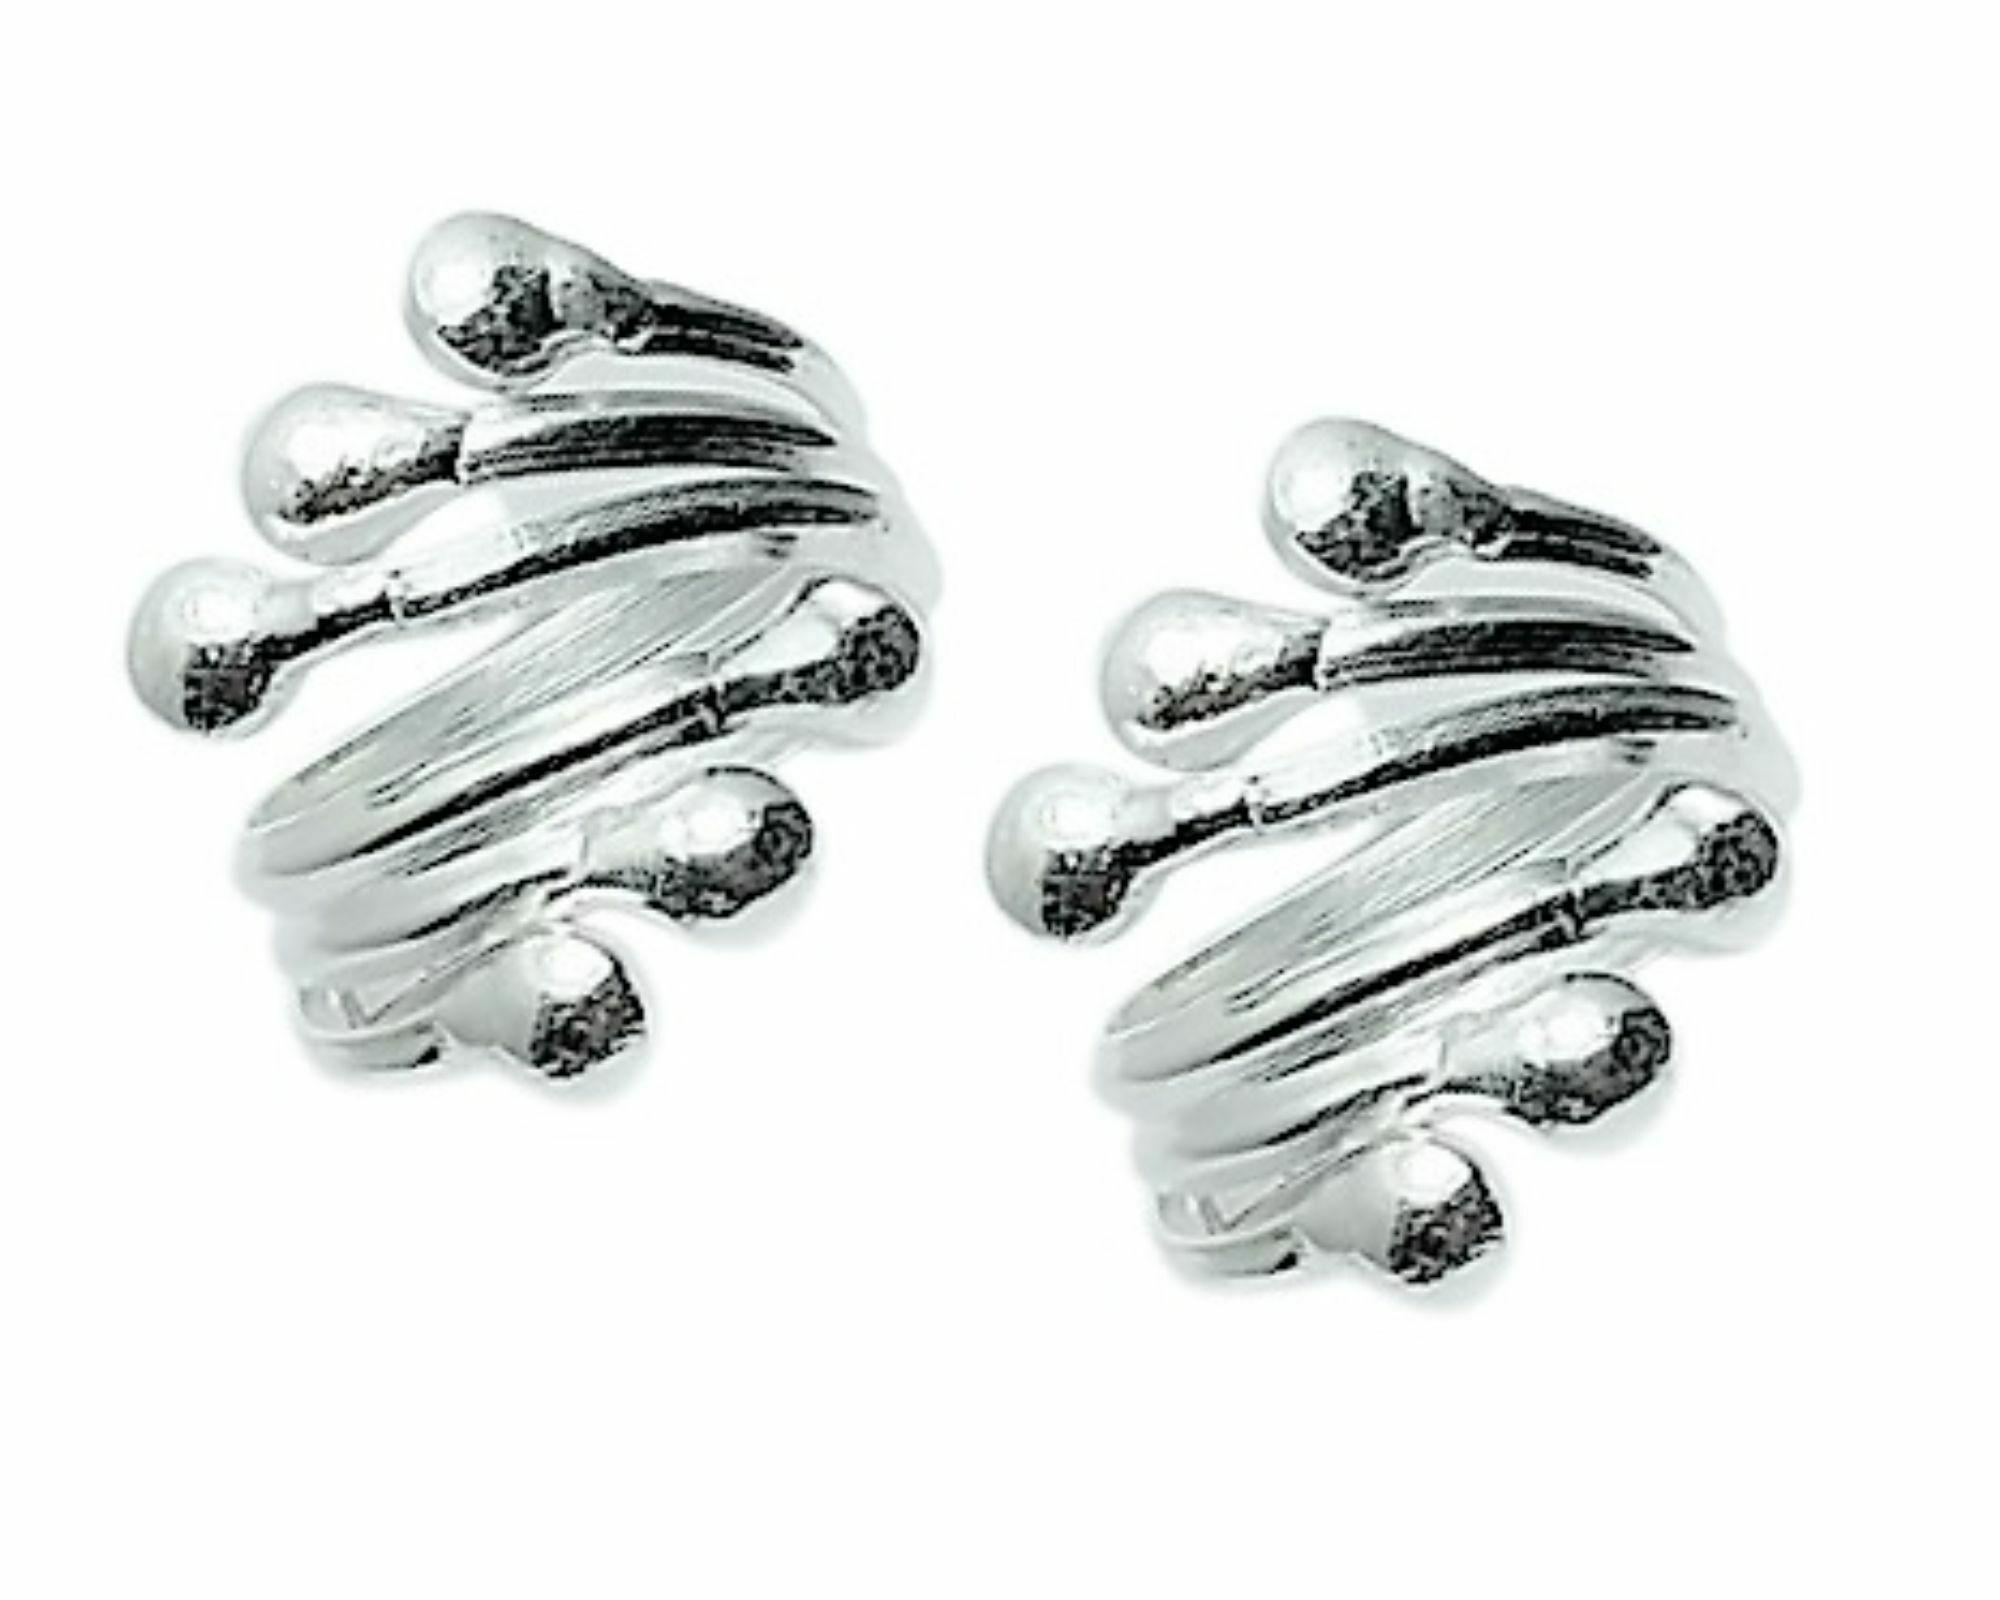
Kamada creations Designer Toe ring Set
Type: Traditional Jewellery
Brand: Kamada Creations
Price: Rs. 162
 Increase your style quotient with these Elegant Toerings from Kamada Creations. Designed to perfection these DBSain pattern toe rings will instantly attract your beauty. Oxidized Silver DBSated Toe rings pair gives an elegant looks you require for all your Occasions. Adjustable in Size with smooth curves to keep your skin safe. Skin friendly - nickel free and lead free as per international standards. Anti-allergic and safe for skin Pretty enough to adorn the feet of a princess, these toe-rings make great festive wear too. Make an Admirable Gift for your friend sister, mother or wife, anniversary, birthday gift, Suitable for party, Office or Daily Wear.
Features: skin friendly,lightweight,silver plated
Included: 2-PAIR-OF-TOE-RING-SET